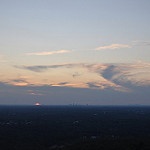
Label: mountain